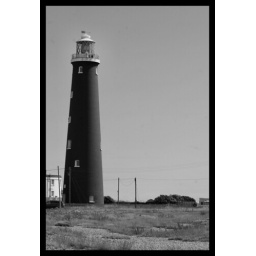
Lighthouse in black n white